Bolton Clarke

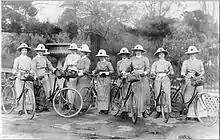
First District Nurses in Melbourne

By 1906, the organisation had extended its healthcare service to the outer suburbs of Melbourne and employed the use of bicycles to efficiently travel around the city. This form of transportation enabled district nurses to reach more clients, more quickly over a wider geographical area.